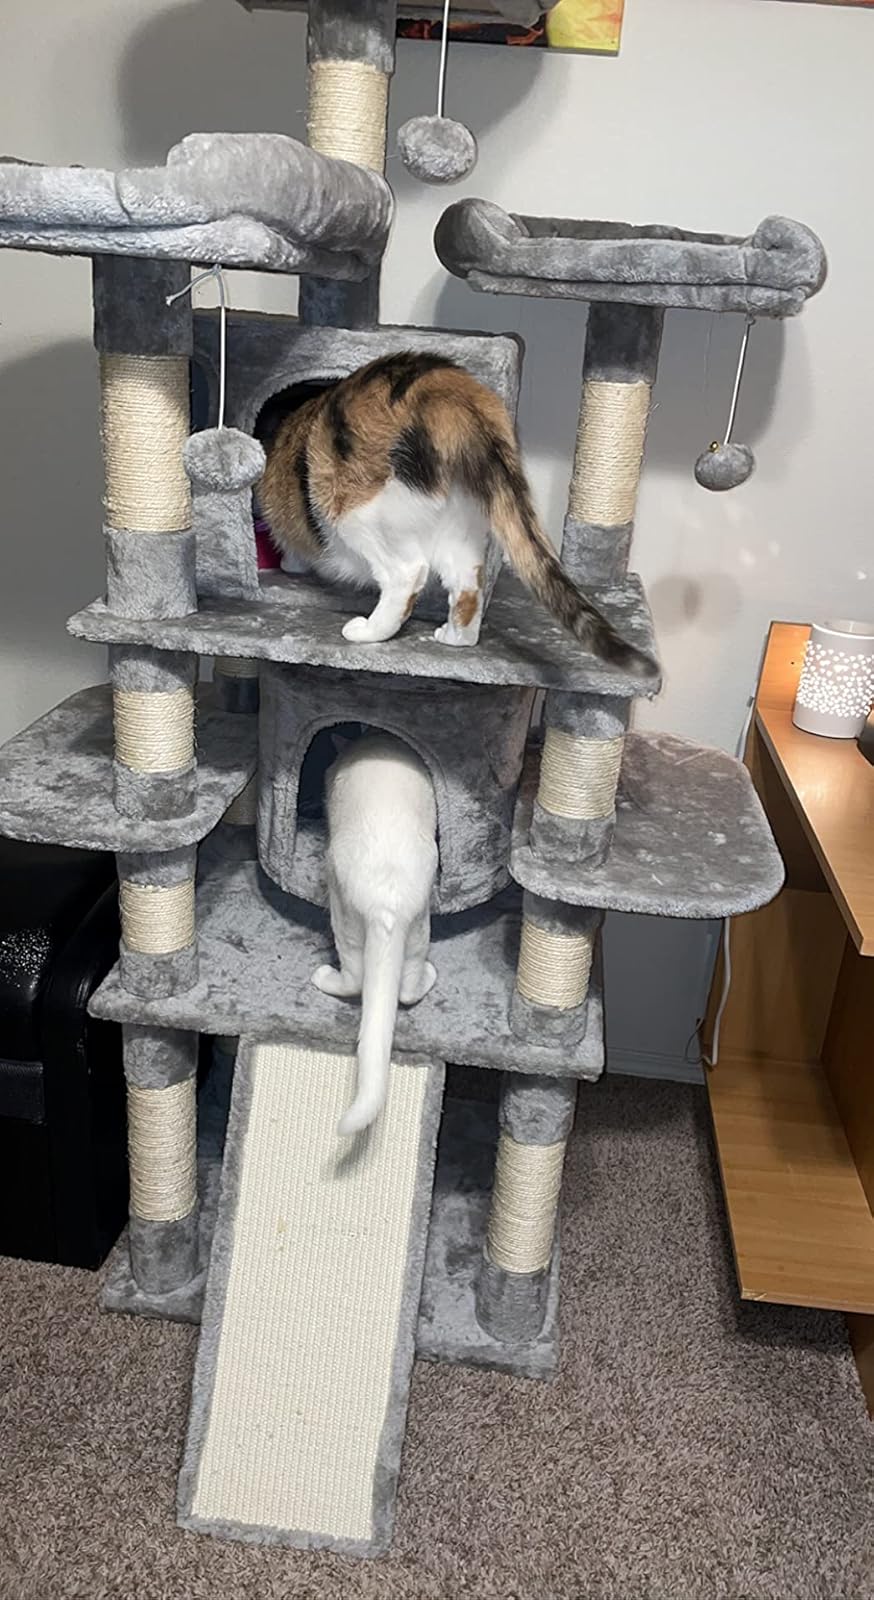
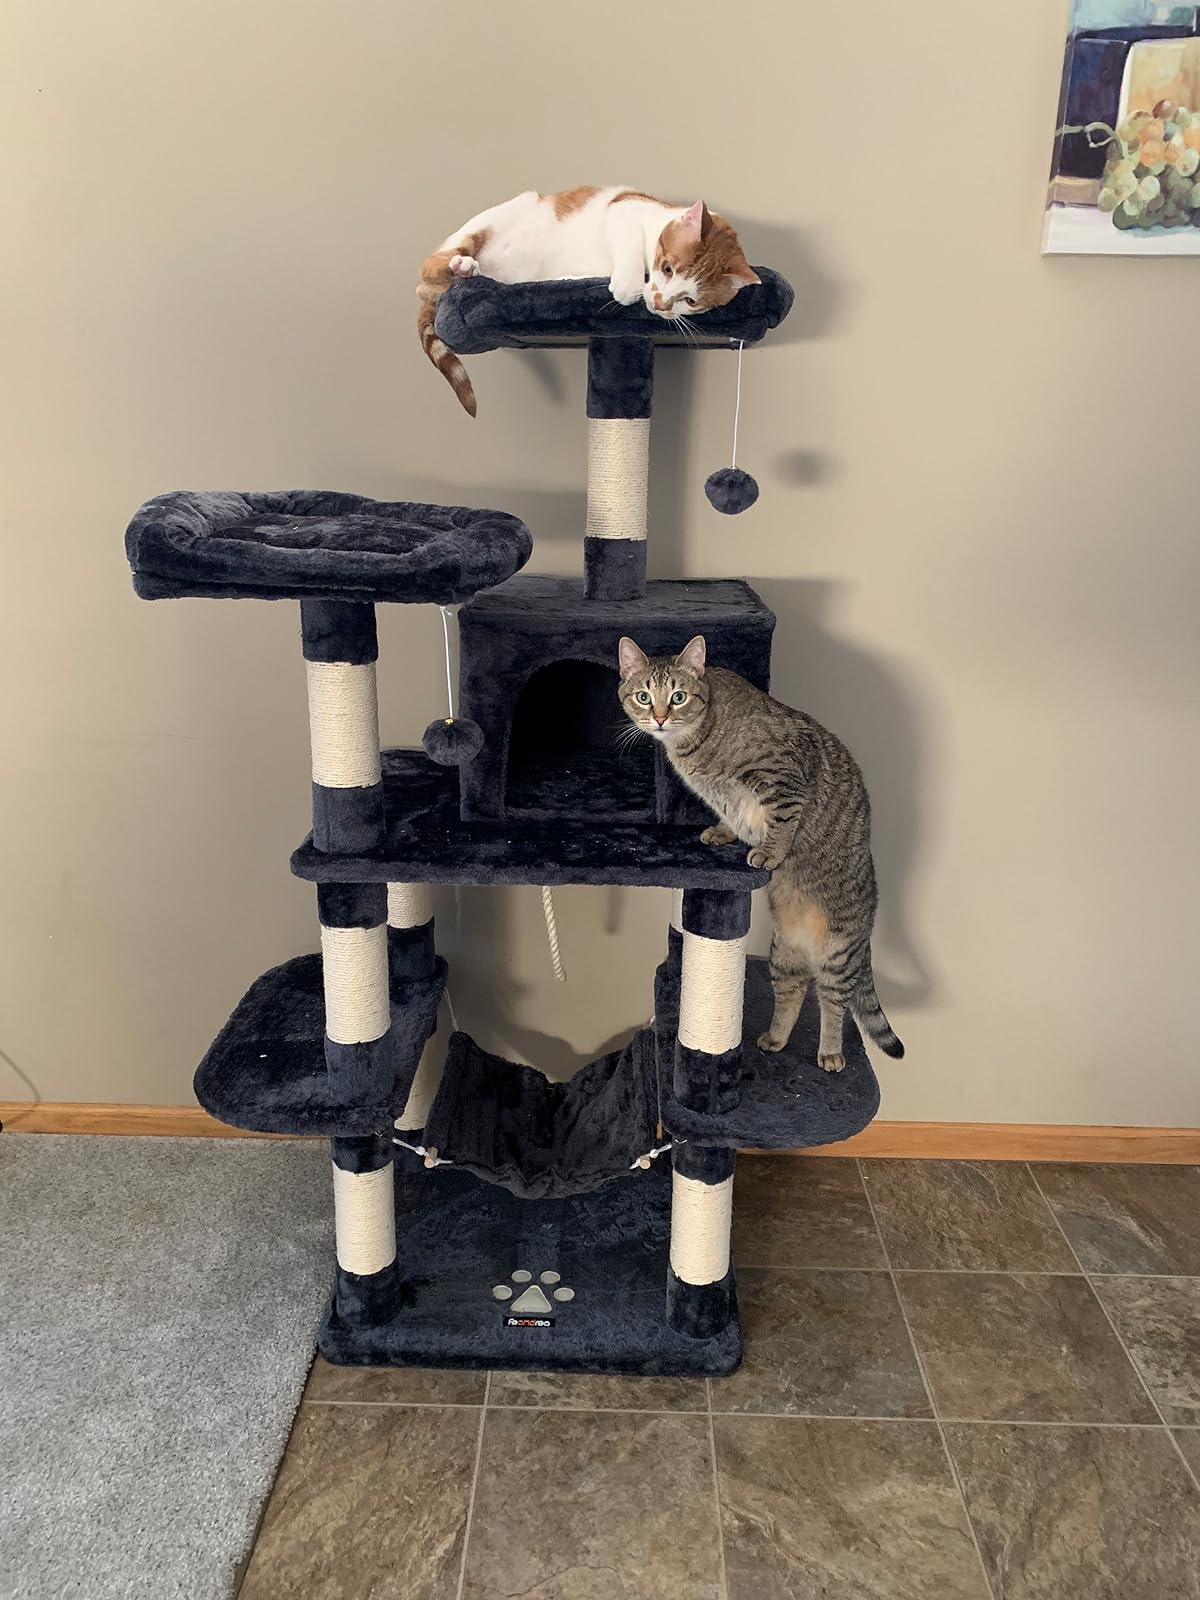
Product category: items_cat tree
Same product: no